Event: Nepal Earthquake
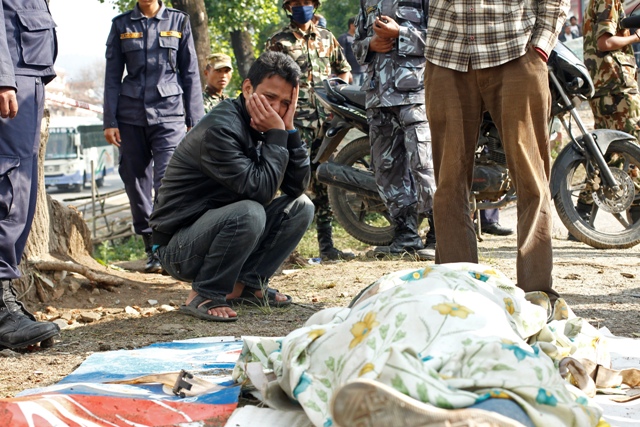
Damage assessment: damage